Track and field

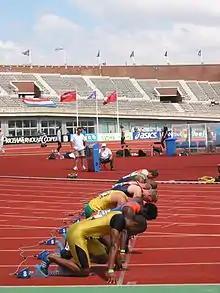
Men assuming the starting position for a sprint race

The earliest recorded precursors to the modern hammer throw stem from the Tailteann Games of ancient Ireland, which featured events such as throwing either a weight attached to a rope, a large rock on a wooden handle, or even a chariot wheel on a wooden axle. Other ancient competitions included throwing a cast iron ball attached to a wooden handle – the root of the term "hammer throw" due to their resemblance to the tools. In 16th century England, contests involving the throwing of actual blacksmith's Sledgehammers were recorded. The hammer implement was standardised in 1887 and the competitions began to resemble the modern event. The weight of the metal ball was set at while the attached wire had to measure between 1.175 m and 1.215 m.